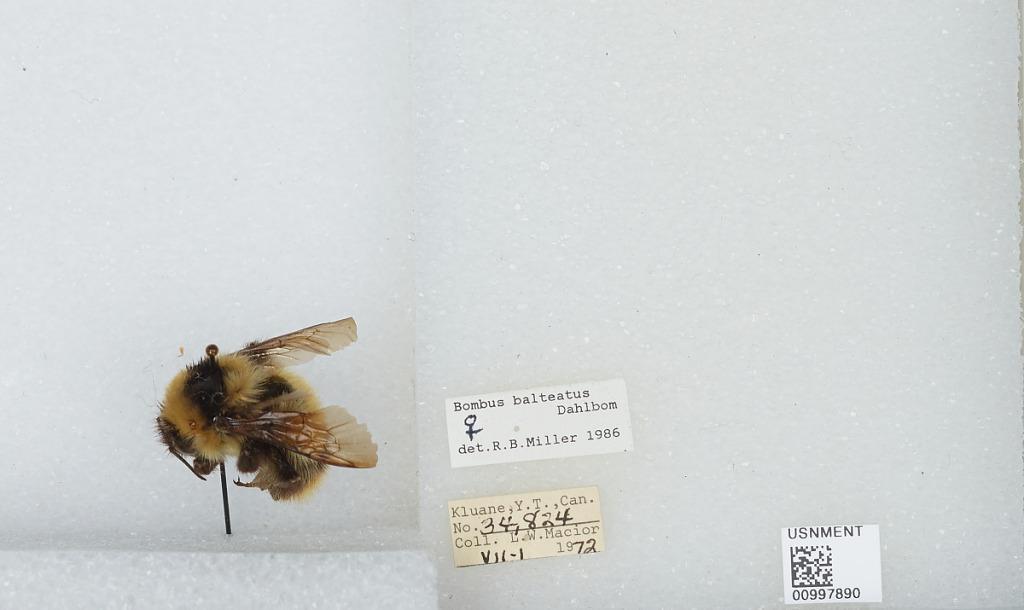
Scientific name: Bombus (Alpinobombus) balteatus Dahlbom
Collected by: L. Macior
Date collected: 1972-7-1
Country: Canada
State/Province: Yukon Territory
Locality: Kluane
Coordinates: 60.75, -139.5
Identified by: Miller, R. B.